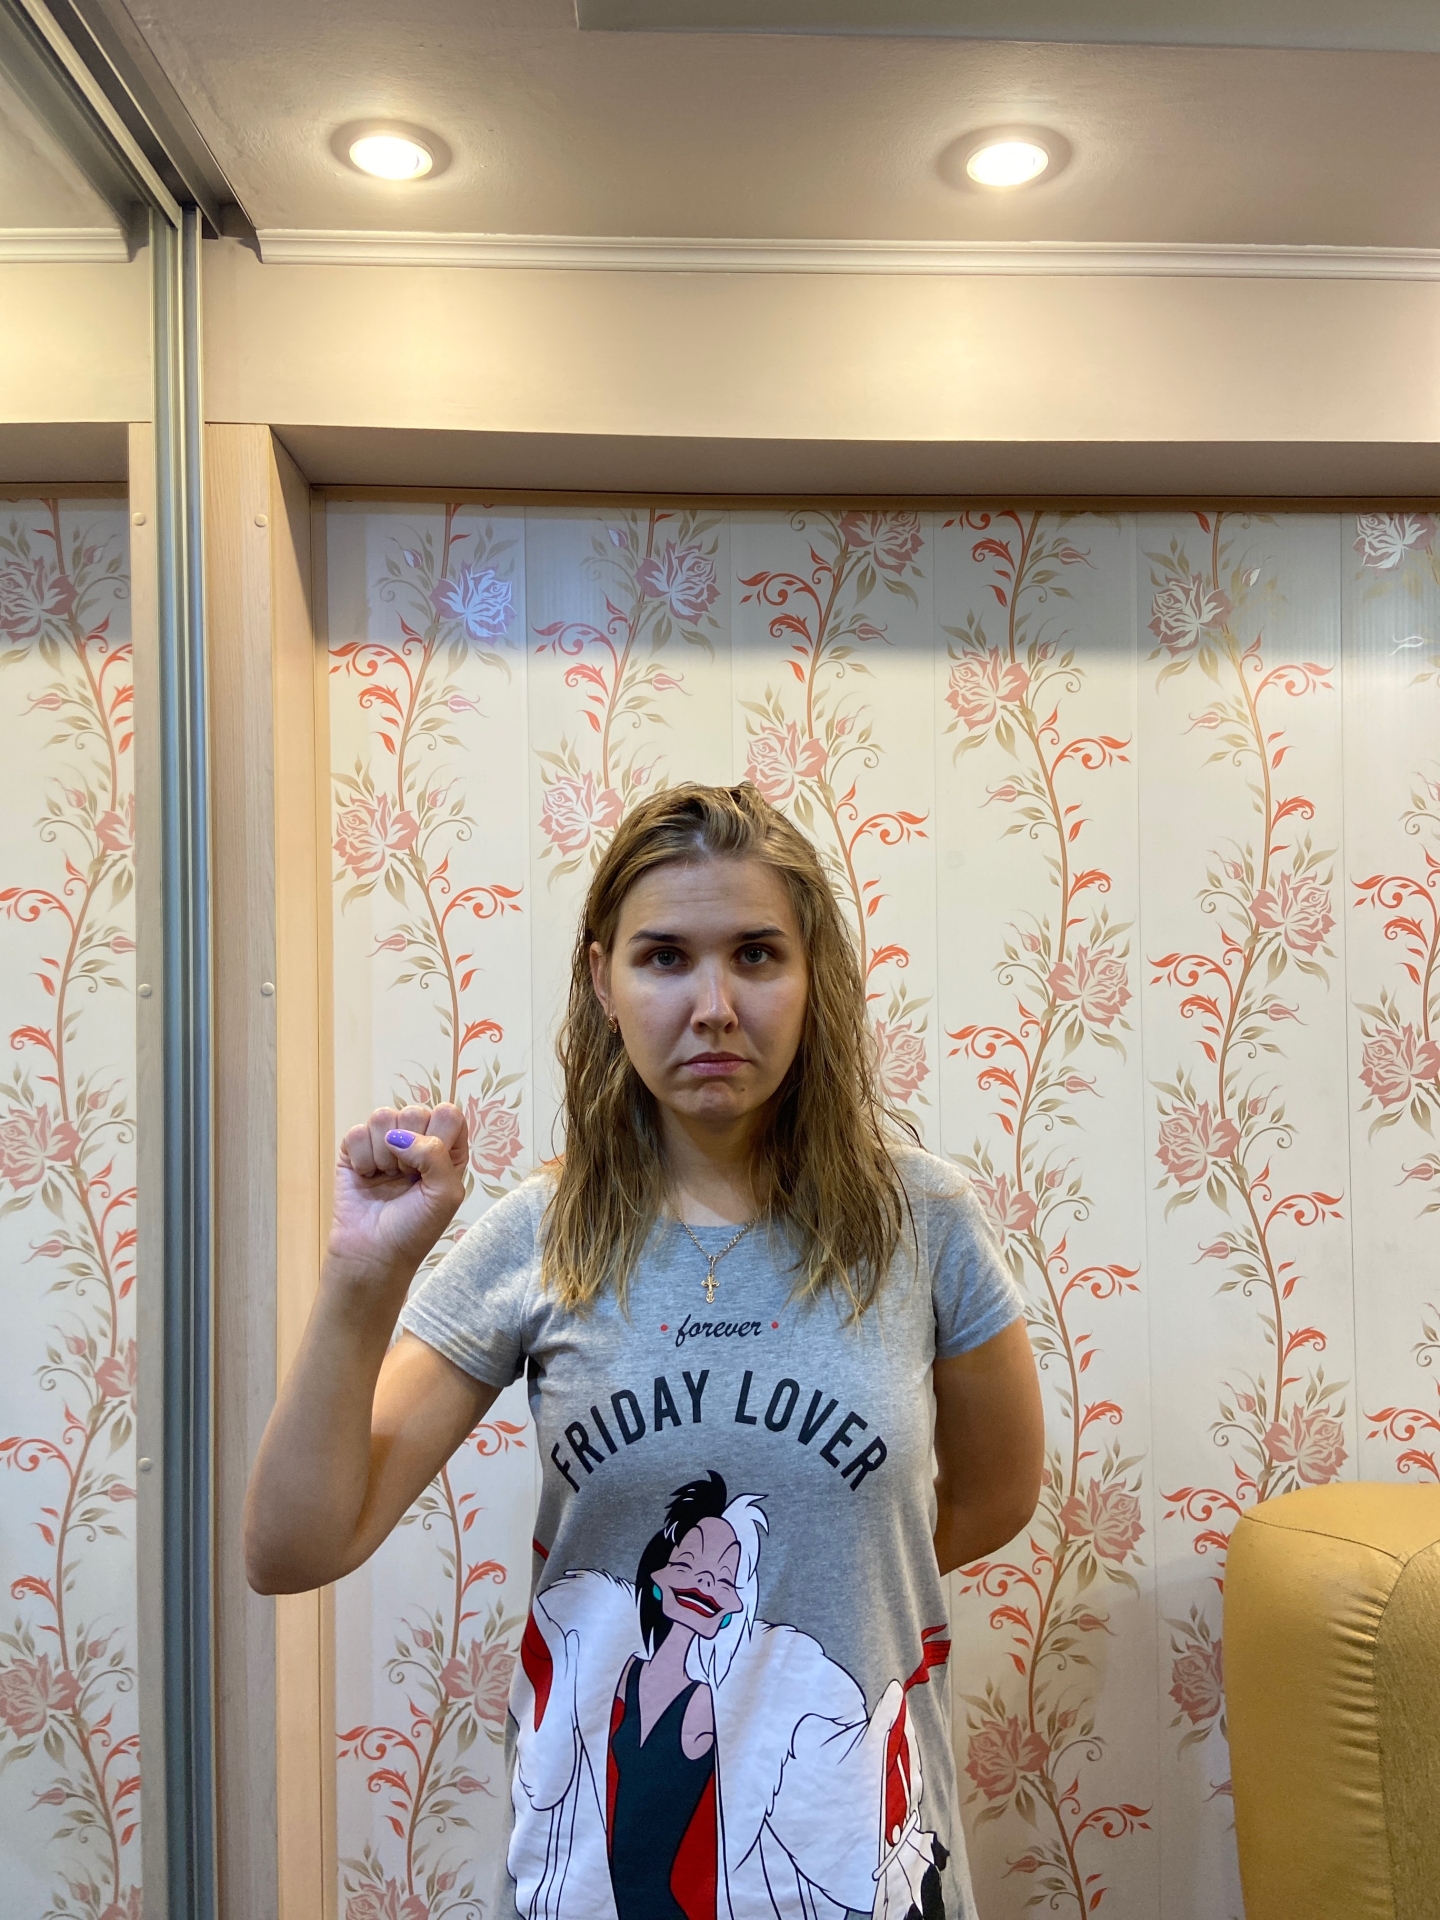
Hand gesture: fist